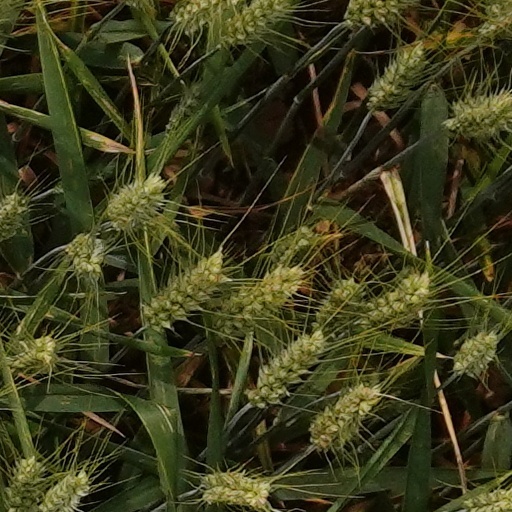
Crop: wheat